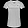
Label: T - shirt / top